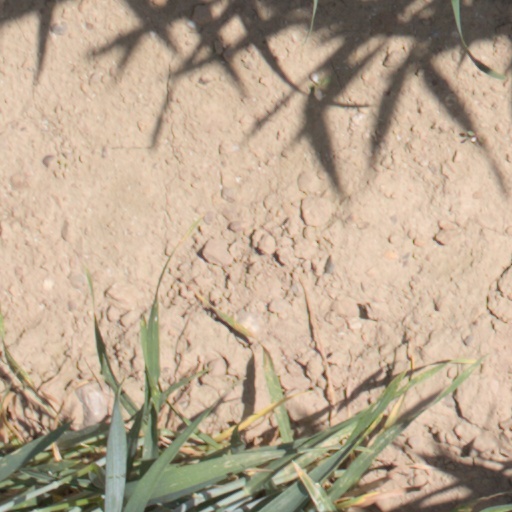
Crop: wheat